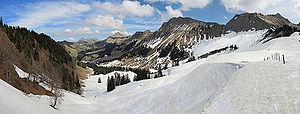
Vue depuis le col de Soladier en direction du nord
Le col de Soladier est un col de montagne des Préalpes suisses situé à 1 576 m d'altitude. Il est situé dans le canton de Vaud, à 1 km à l'ouest de la ligne de crête reliant le Vanil des Artses et la Cape au Moine, et à l'est du Molard.